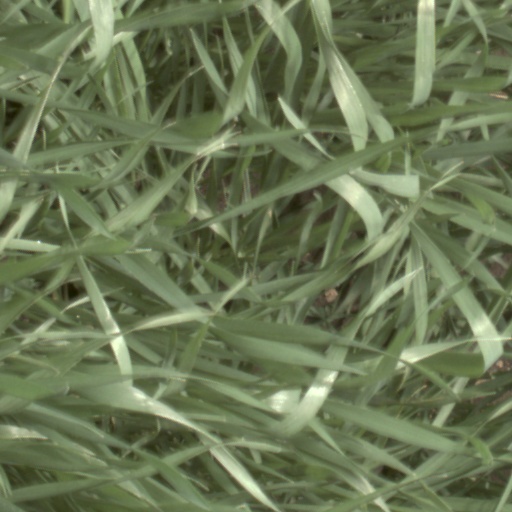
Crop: wheat